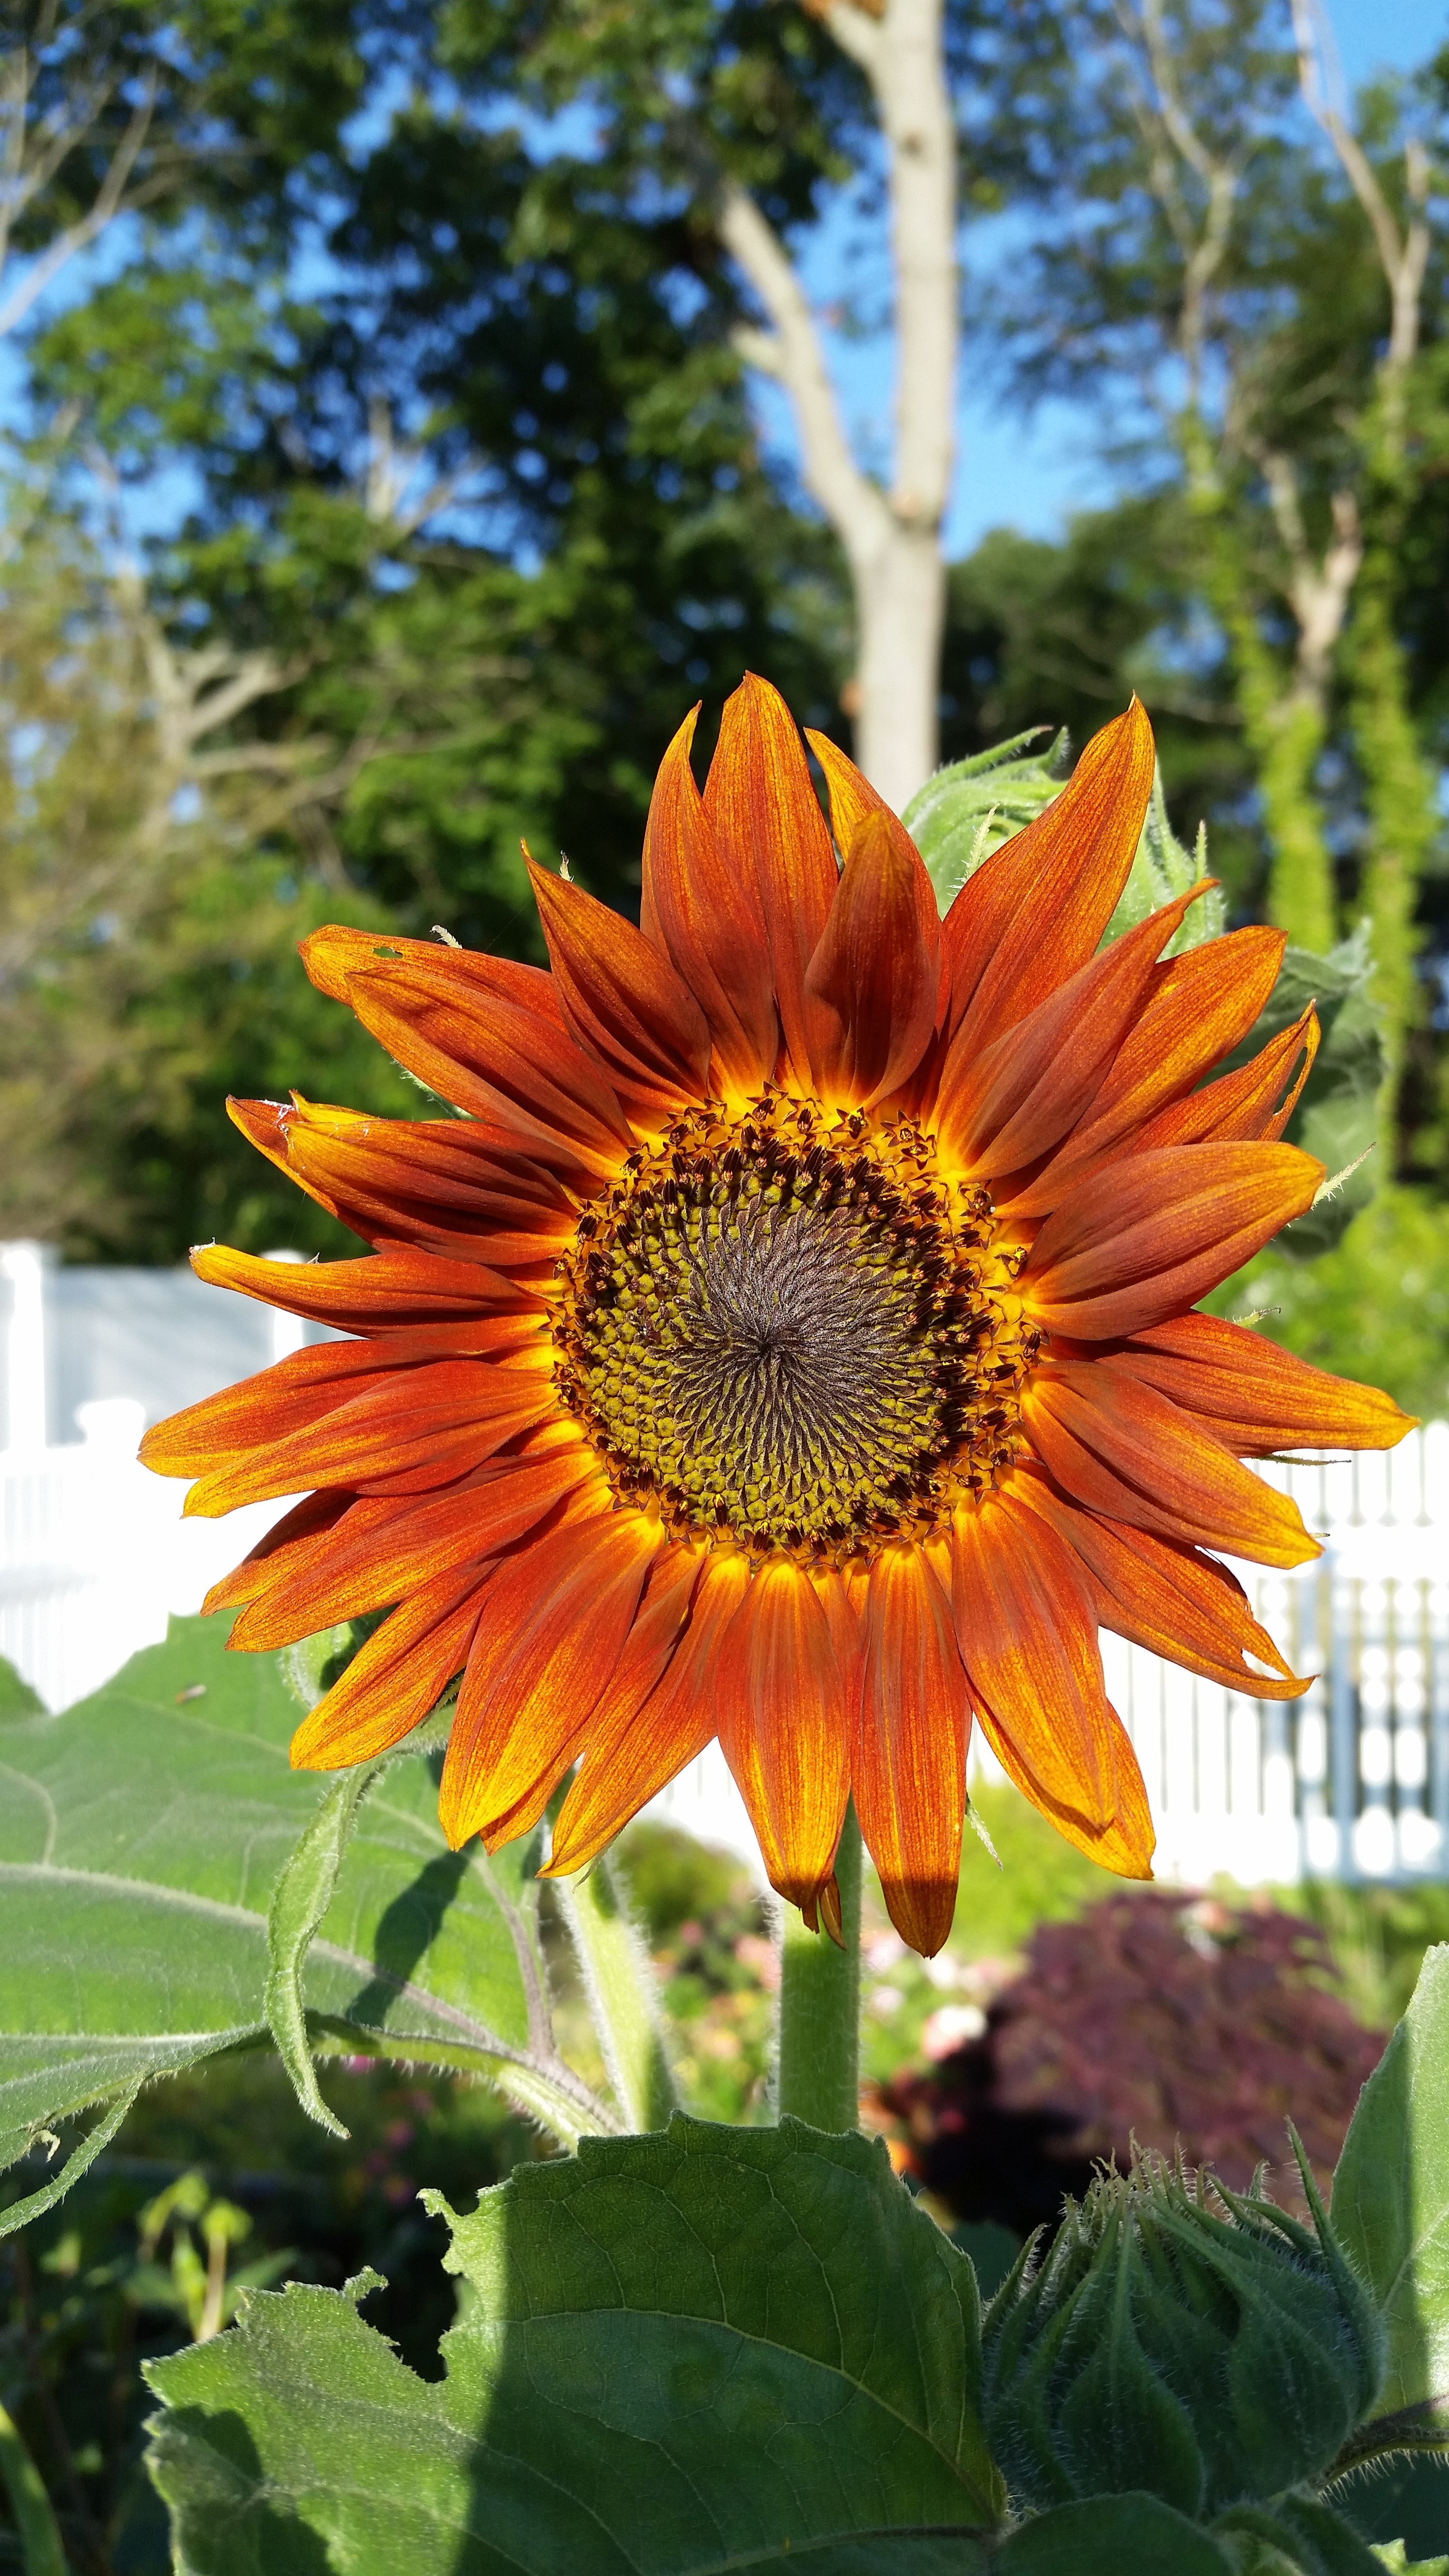
plant, flower, petal, orange, sunflower, cool image, cool photo, flowering plant, daisy family, sunflower seed, annual plant